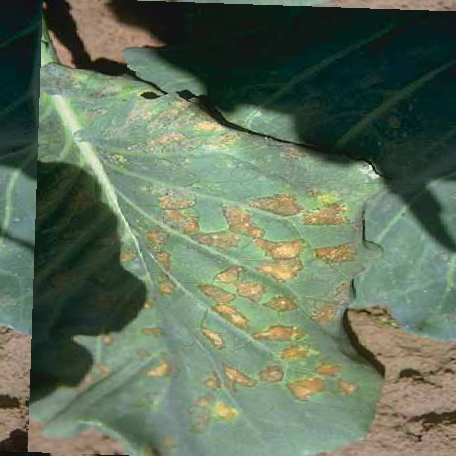
Label: Downy Mildew